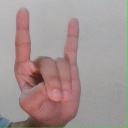
अक्षर: श